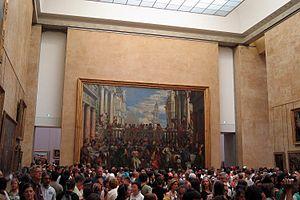
Les Noces de Cana est un tableau de Paul Véronèse conservé aujourd'hui au musée du Louvre, à Paris.